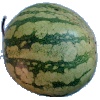
Label: Watermelon 1